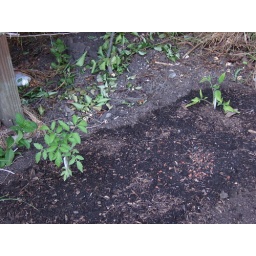
Black Krim, Stupice tomato plants in the ground